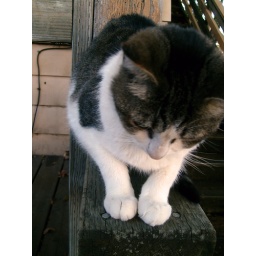
This cat was sitting in his place on a fence.